Christopher Reeve

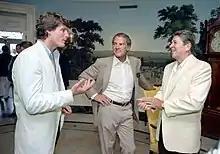
Reeve, Frank Gifford and Ronald Reagan at a reception and picnic marking the 15th anniversary of the Special Olympics program in the Diplomatic Reception room, May 1983

In 1983, Reeve appeared in "Shelley Duvall's Faerie Tale Theatre", playing the dual roles of Prince Charming and the cowardly prince in "Sleeping Beauty". In Williamstown, he acted in the play "Holiday". Later that year, Reeve went to Kranjska Gora, Slovenia, to work on the film "The Aviator". The producers approached him without knowing he could fly a Stearman, the vintage biplane used in the film. He readily accepted the role and volunteered to do his own piloting to achieve a more realistic look. The film was released in March 1985.